Iliotibial band syndrome

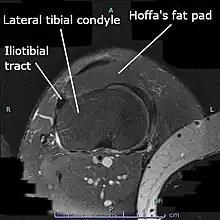
The iliotibial band may be assessed by MRI in severe cases.

Imaging studies are generally not needed for diagnosis of ITBS, as characteristic symptoms and physical exam findings are sufficient for diagnosis. However, in severe or persistent cases MRI may be used to confirm the diagnosis as well as rule out other causes of lateral knee pain. Ultrasonography may also be used to evaluate disease progression by measuring iliotibial band thickness.